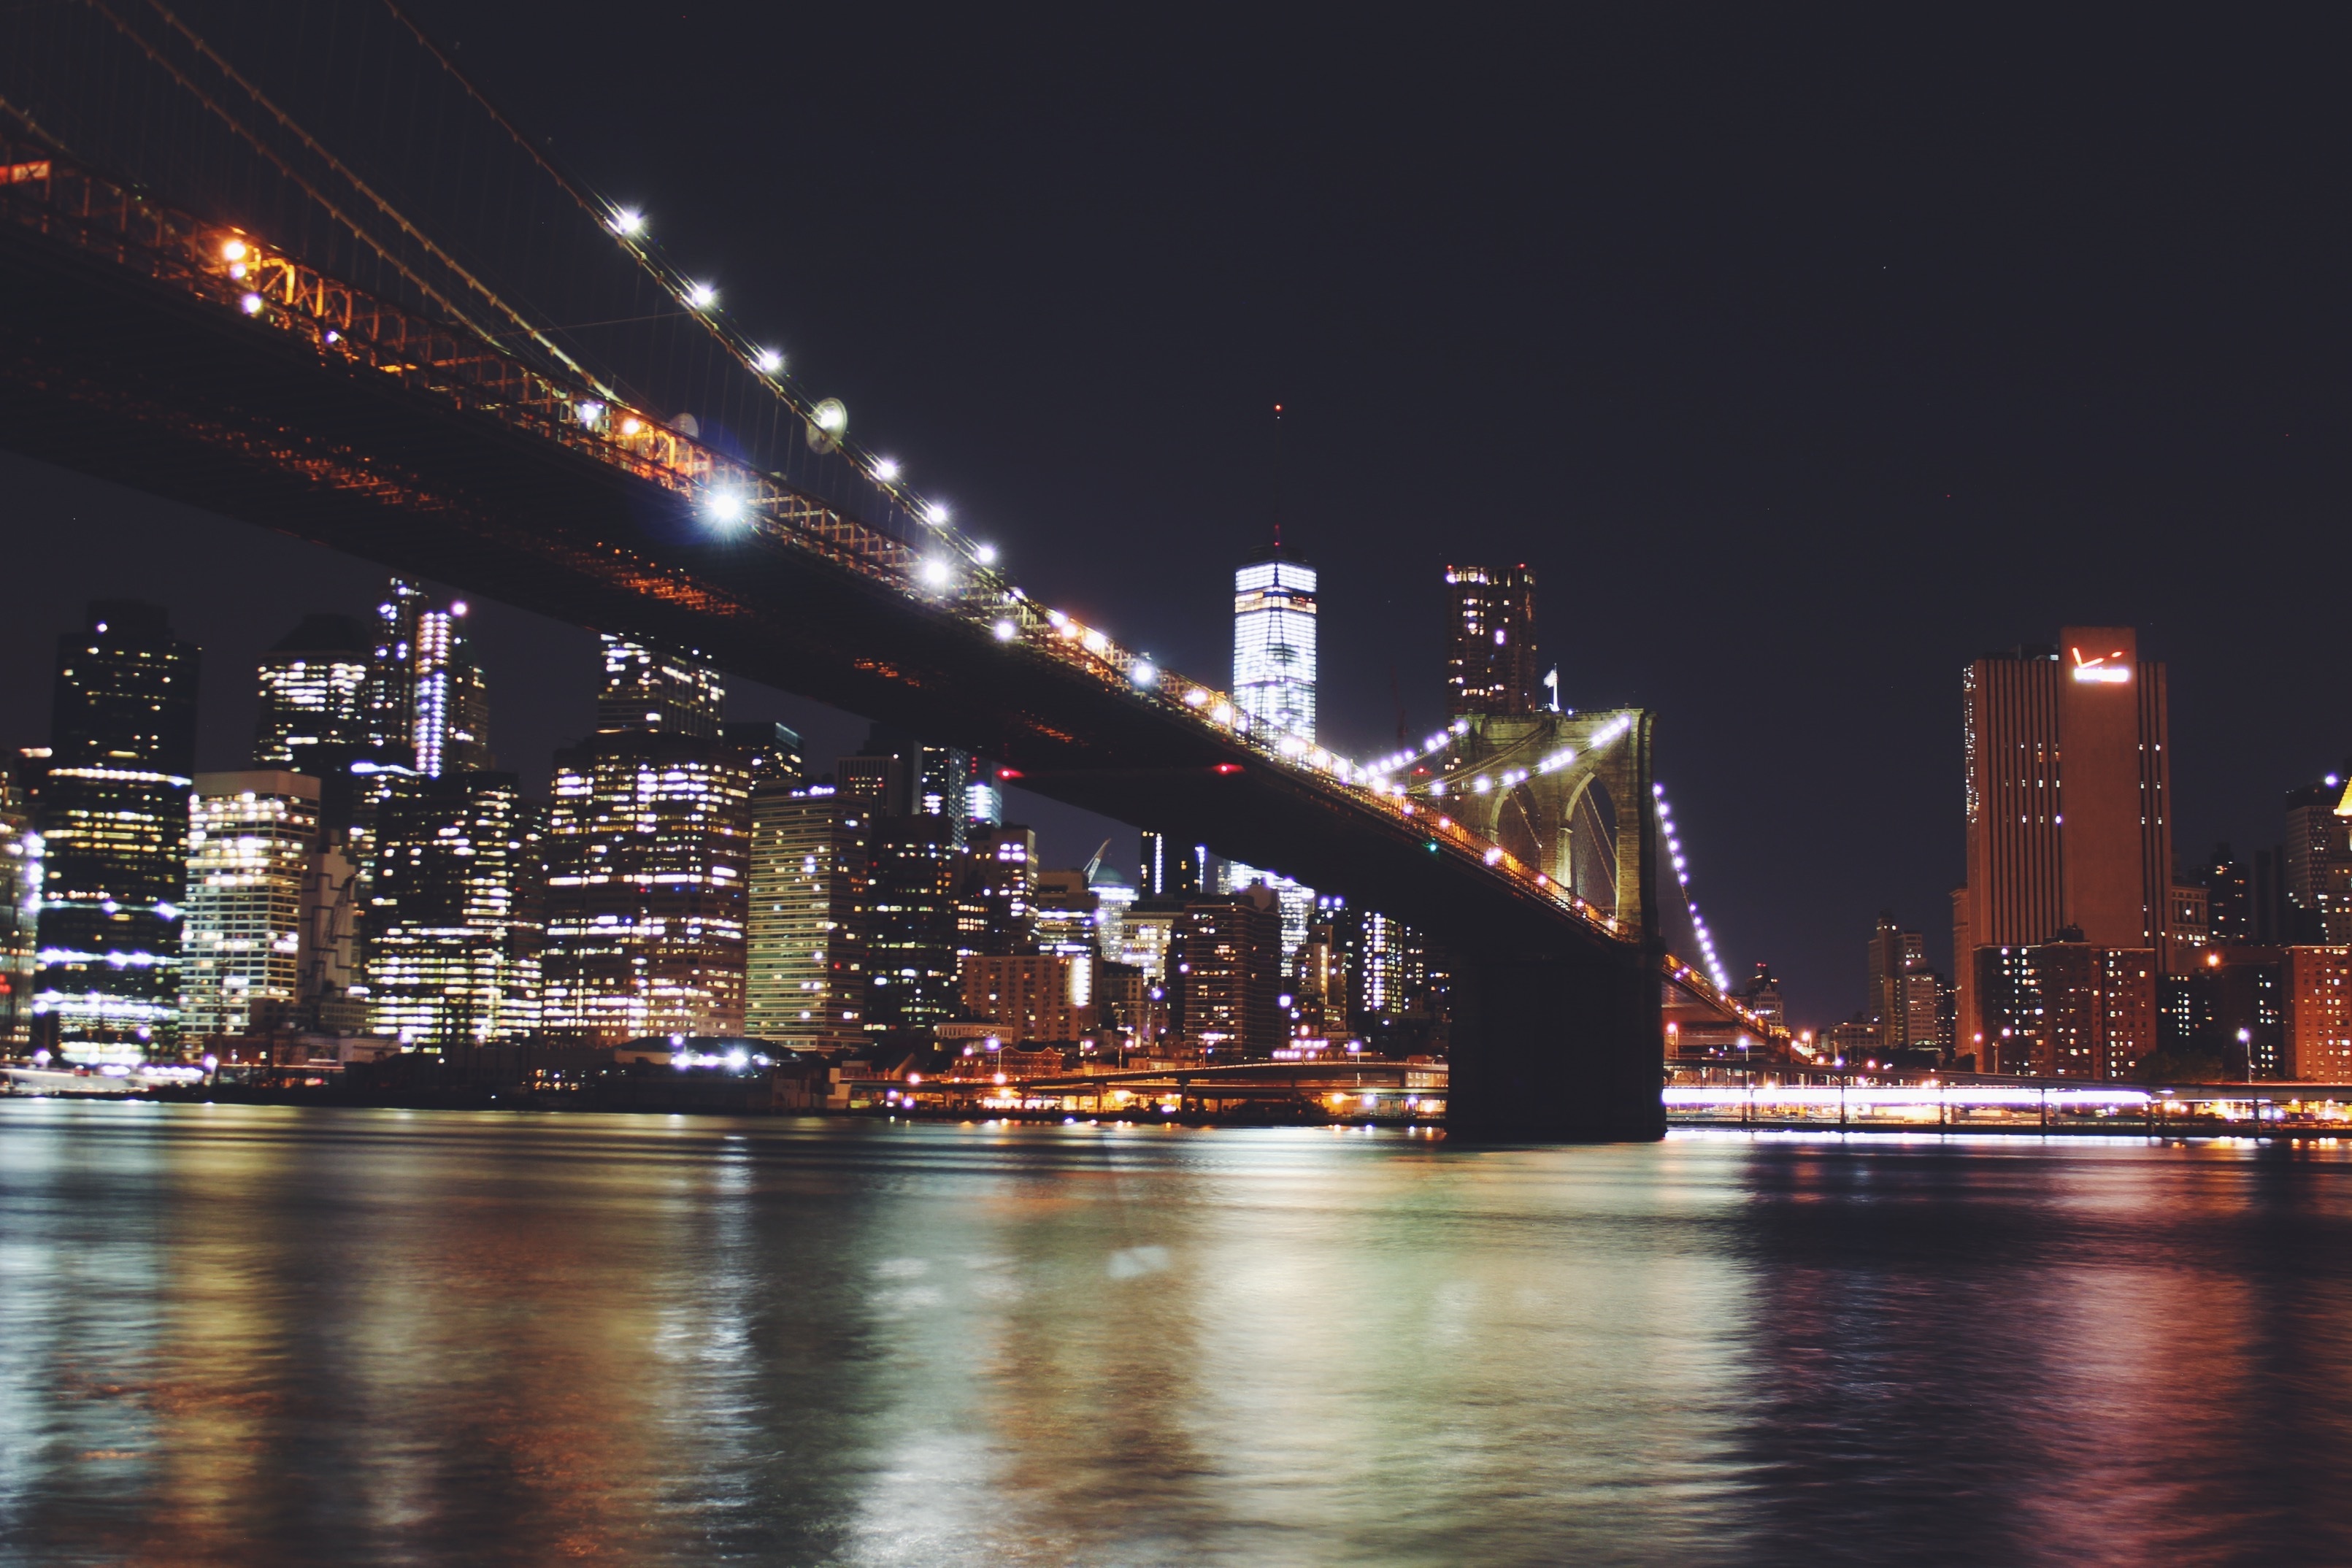
water, light, architecture, bridge, skyline, night, city, skyscraper, urban, new york, river, manhattan, cityscape, downtown, suspension bridge, dusk, evening, reflection, pillar, brooklyn bridge, brooklyn, metropolitan, waterway, illuminated, pylon, metropolis, hudson, urban area, human settlement, metropolitan area